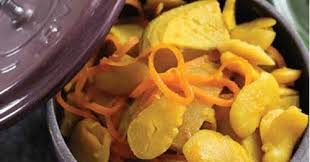
Yemek: enginar